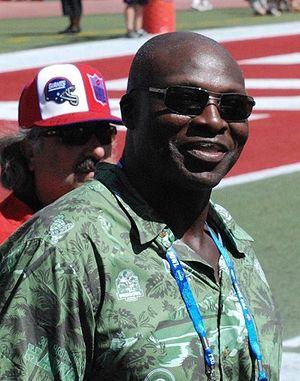
Bruce Smith est un américain, ancien joueur professionnel de football américain, né le 18 juin 1963 à Norfolk.